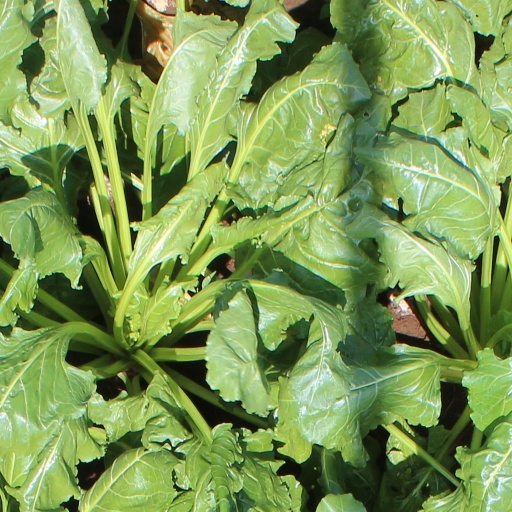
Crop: sugar beet